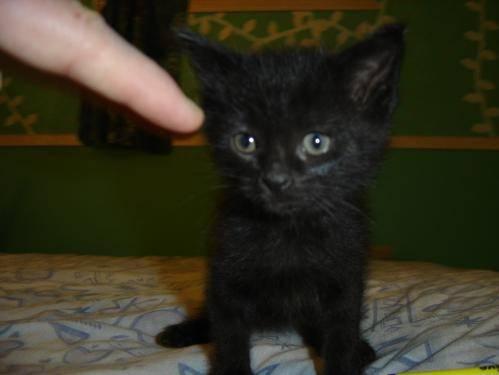
cat